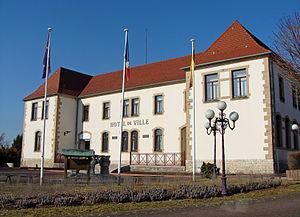
L'Hôpital (Moselle). Hôtel de Ville. Mairie.
L’Hôpital est une commune française de Lorraine, située dans le département de la Moselle, en région Grand Est. Elle est localisée dans la région naturelle du Warndt, dans le bassin de vie de la Moselle-est et dépend de l'Agglo Saint-Avold Synergie.